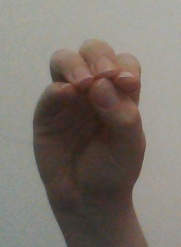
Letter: ha